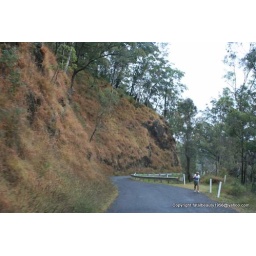
man walking on the road in the forest